Ulverton (novel)

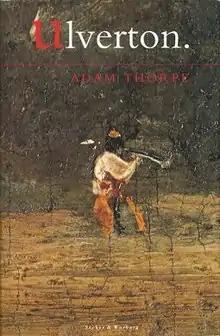
First edition

Ulverton is the first novel by British author Adam Thorpe. The work recounts 300 years of history in the fictional village of Ulverton, stylistically representing the literary eras of the day. The novel won the Winifred Holtby Memorial Prize in 1992.